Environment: real
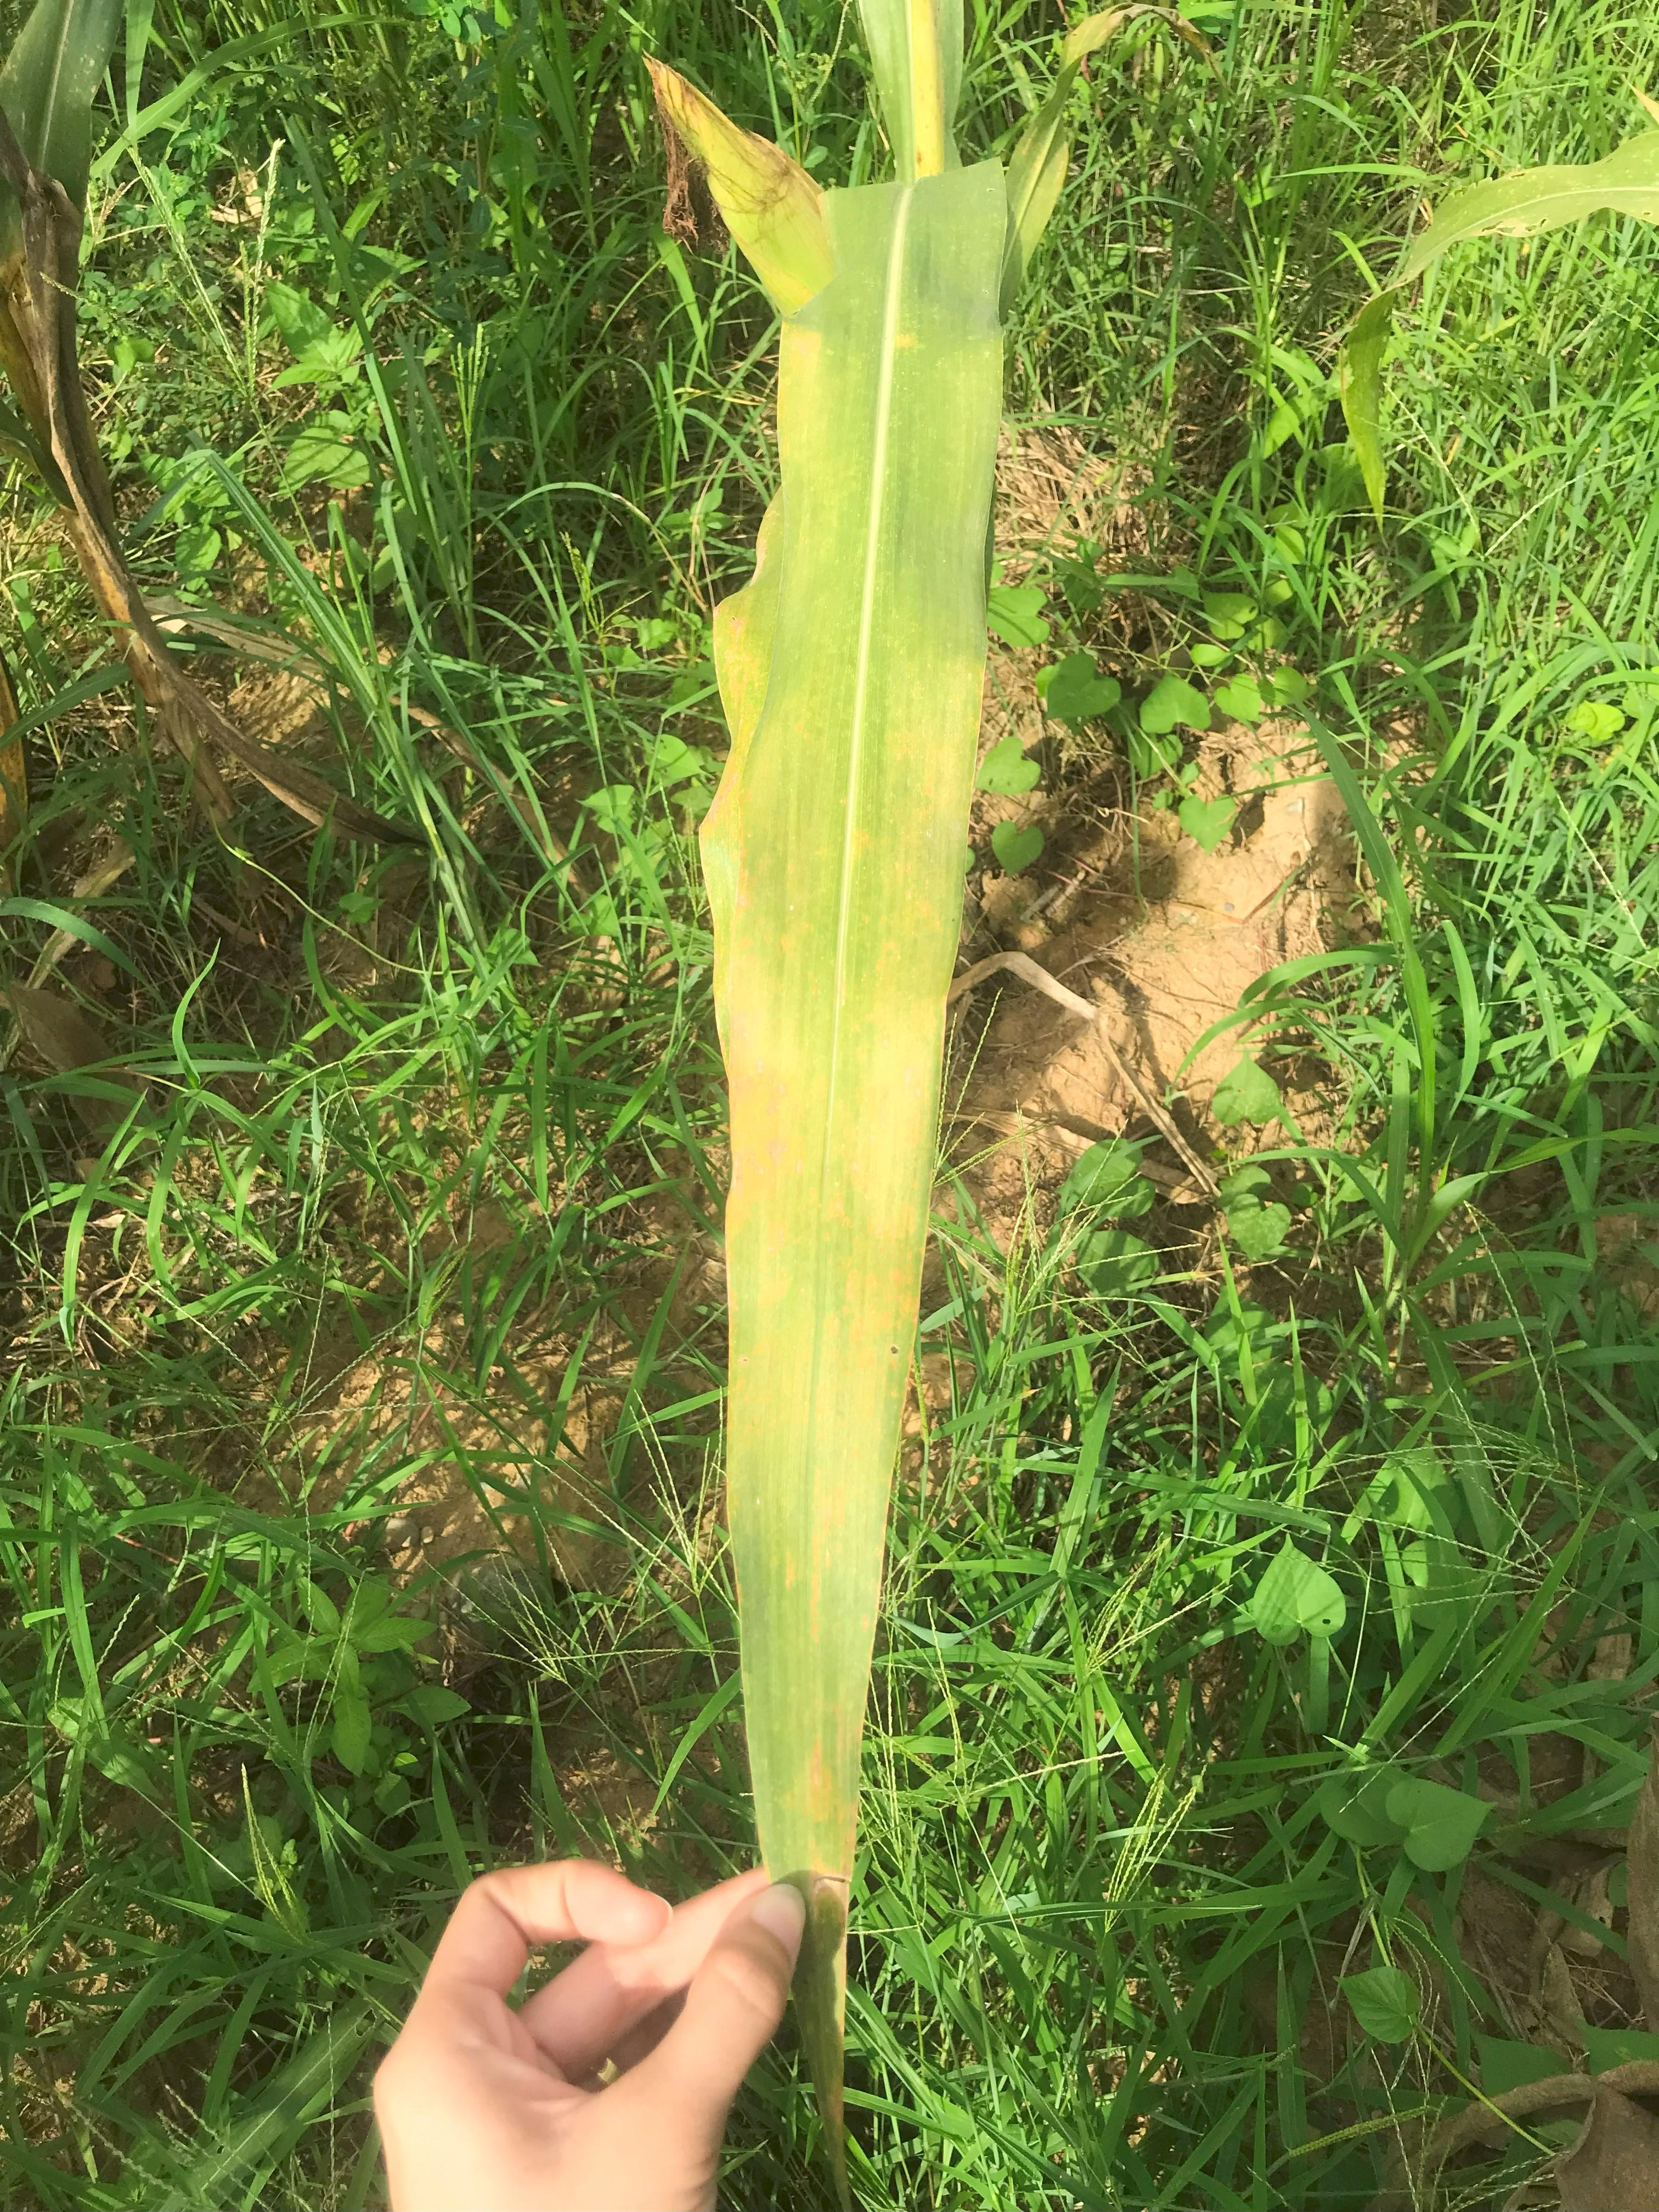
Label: potassium_deficiency